Mad Love (2001 film)

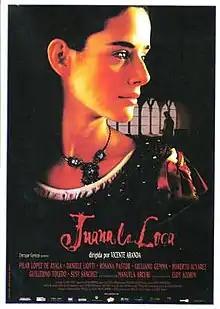
Theatrical release poster

period drama film written and directed by Vicente Aranda starring Pilar López de Ayala and Daniele Liotti. The plot follows the tragic fate of Queen Joanna of Castile, madly in love with an unfaithful husband, Philip the Handsome, Archduke of Austria. It is one of the several adaptations of Manuel Tamayo y Baus' 1855 historic drama "The Madness of Love".